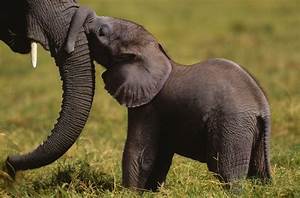
Label: elephant